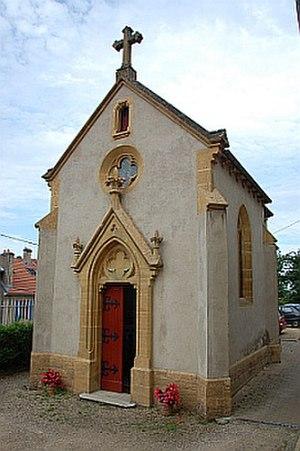
Chapelle où est enterrée Caroline COLCHEN, située devant la maison où elle est décédée, à LORRY LES METZ.
Caroline Carré de Malberg, née Caroline Barbe Colchen le 8 avril 1829 à Metz et décédée le 28 janvier 1891 à Lorry-lès-Metz, est la fondatrice, avec l’abbé Henri Chaumont, de la société des filles de saint François de Sales et de sa branche missionnaire les Salésiennes missionnaires de Marie Immaculée.